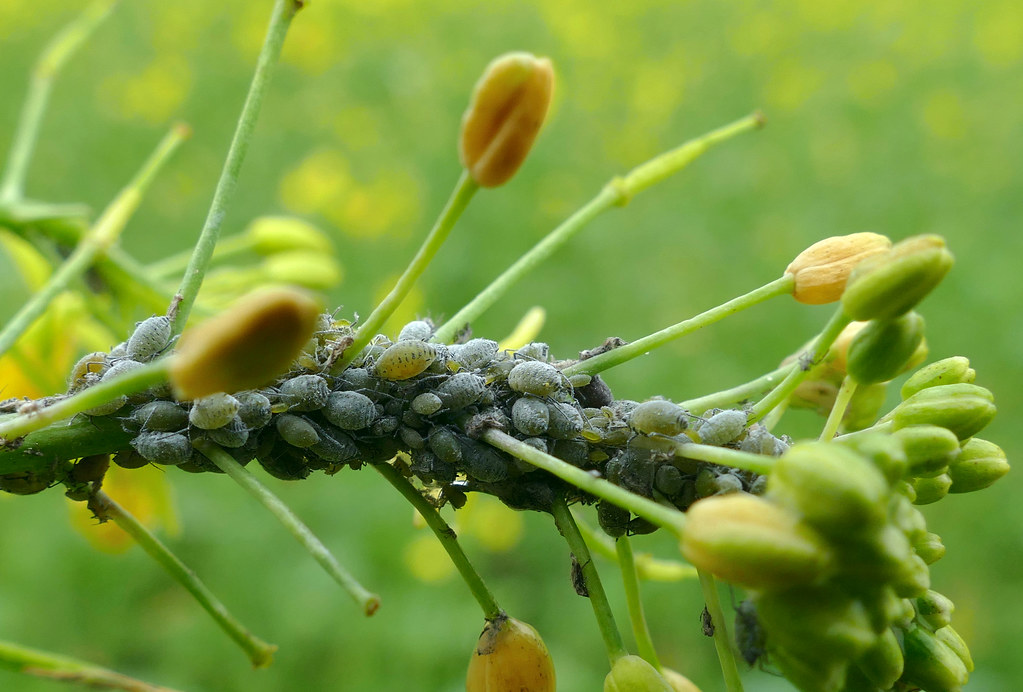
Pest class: cabbage_aphid